Osgood Hill

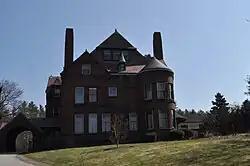

Osgood Hill, also known as the Stevens Estate at Osgood Hill, is a mansion and estate at 709–23 Osgood Street in North Andover, Massachusetts. It was listed on the National Register of Historic Places in 1999.